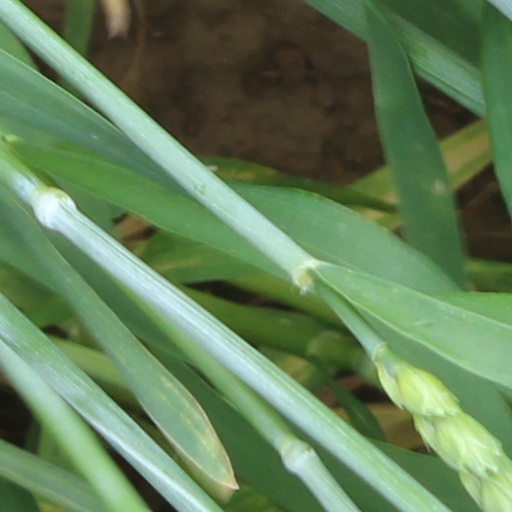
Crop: wheat